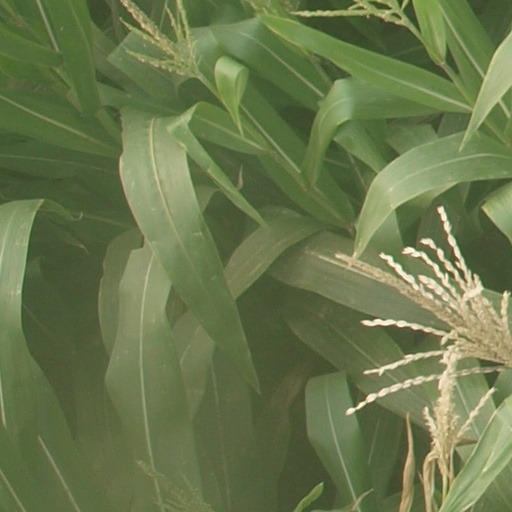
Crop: maize; corn